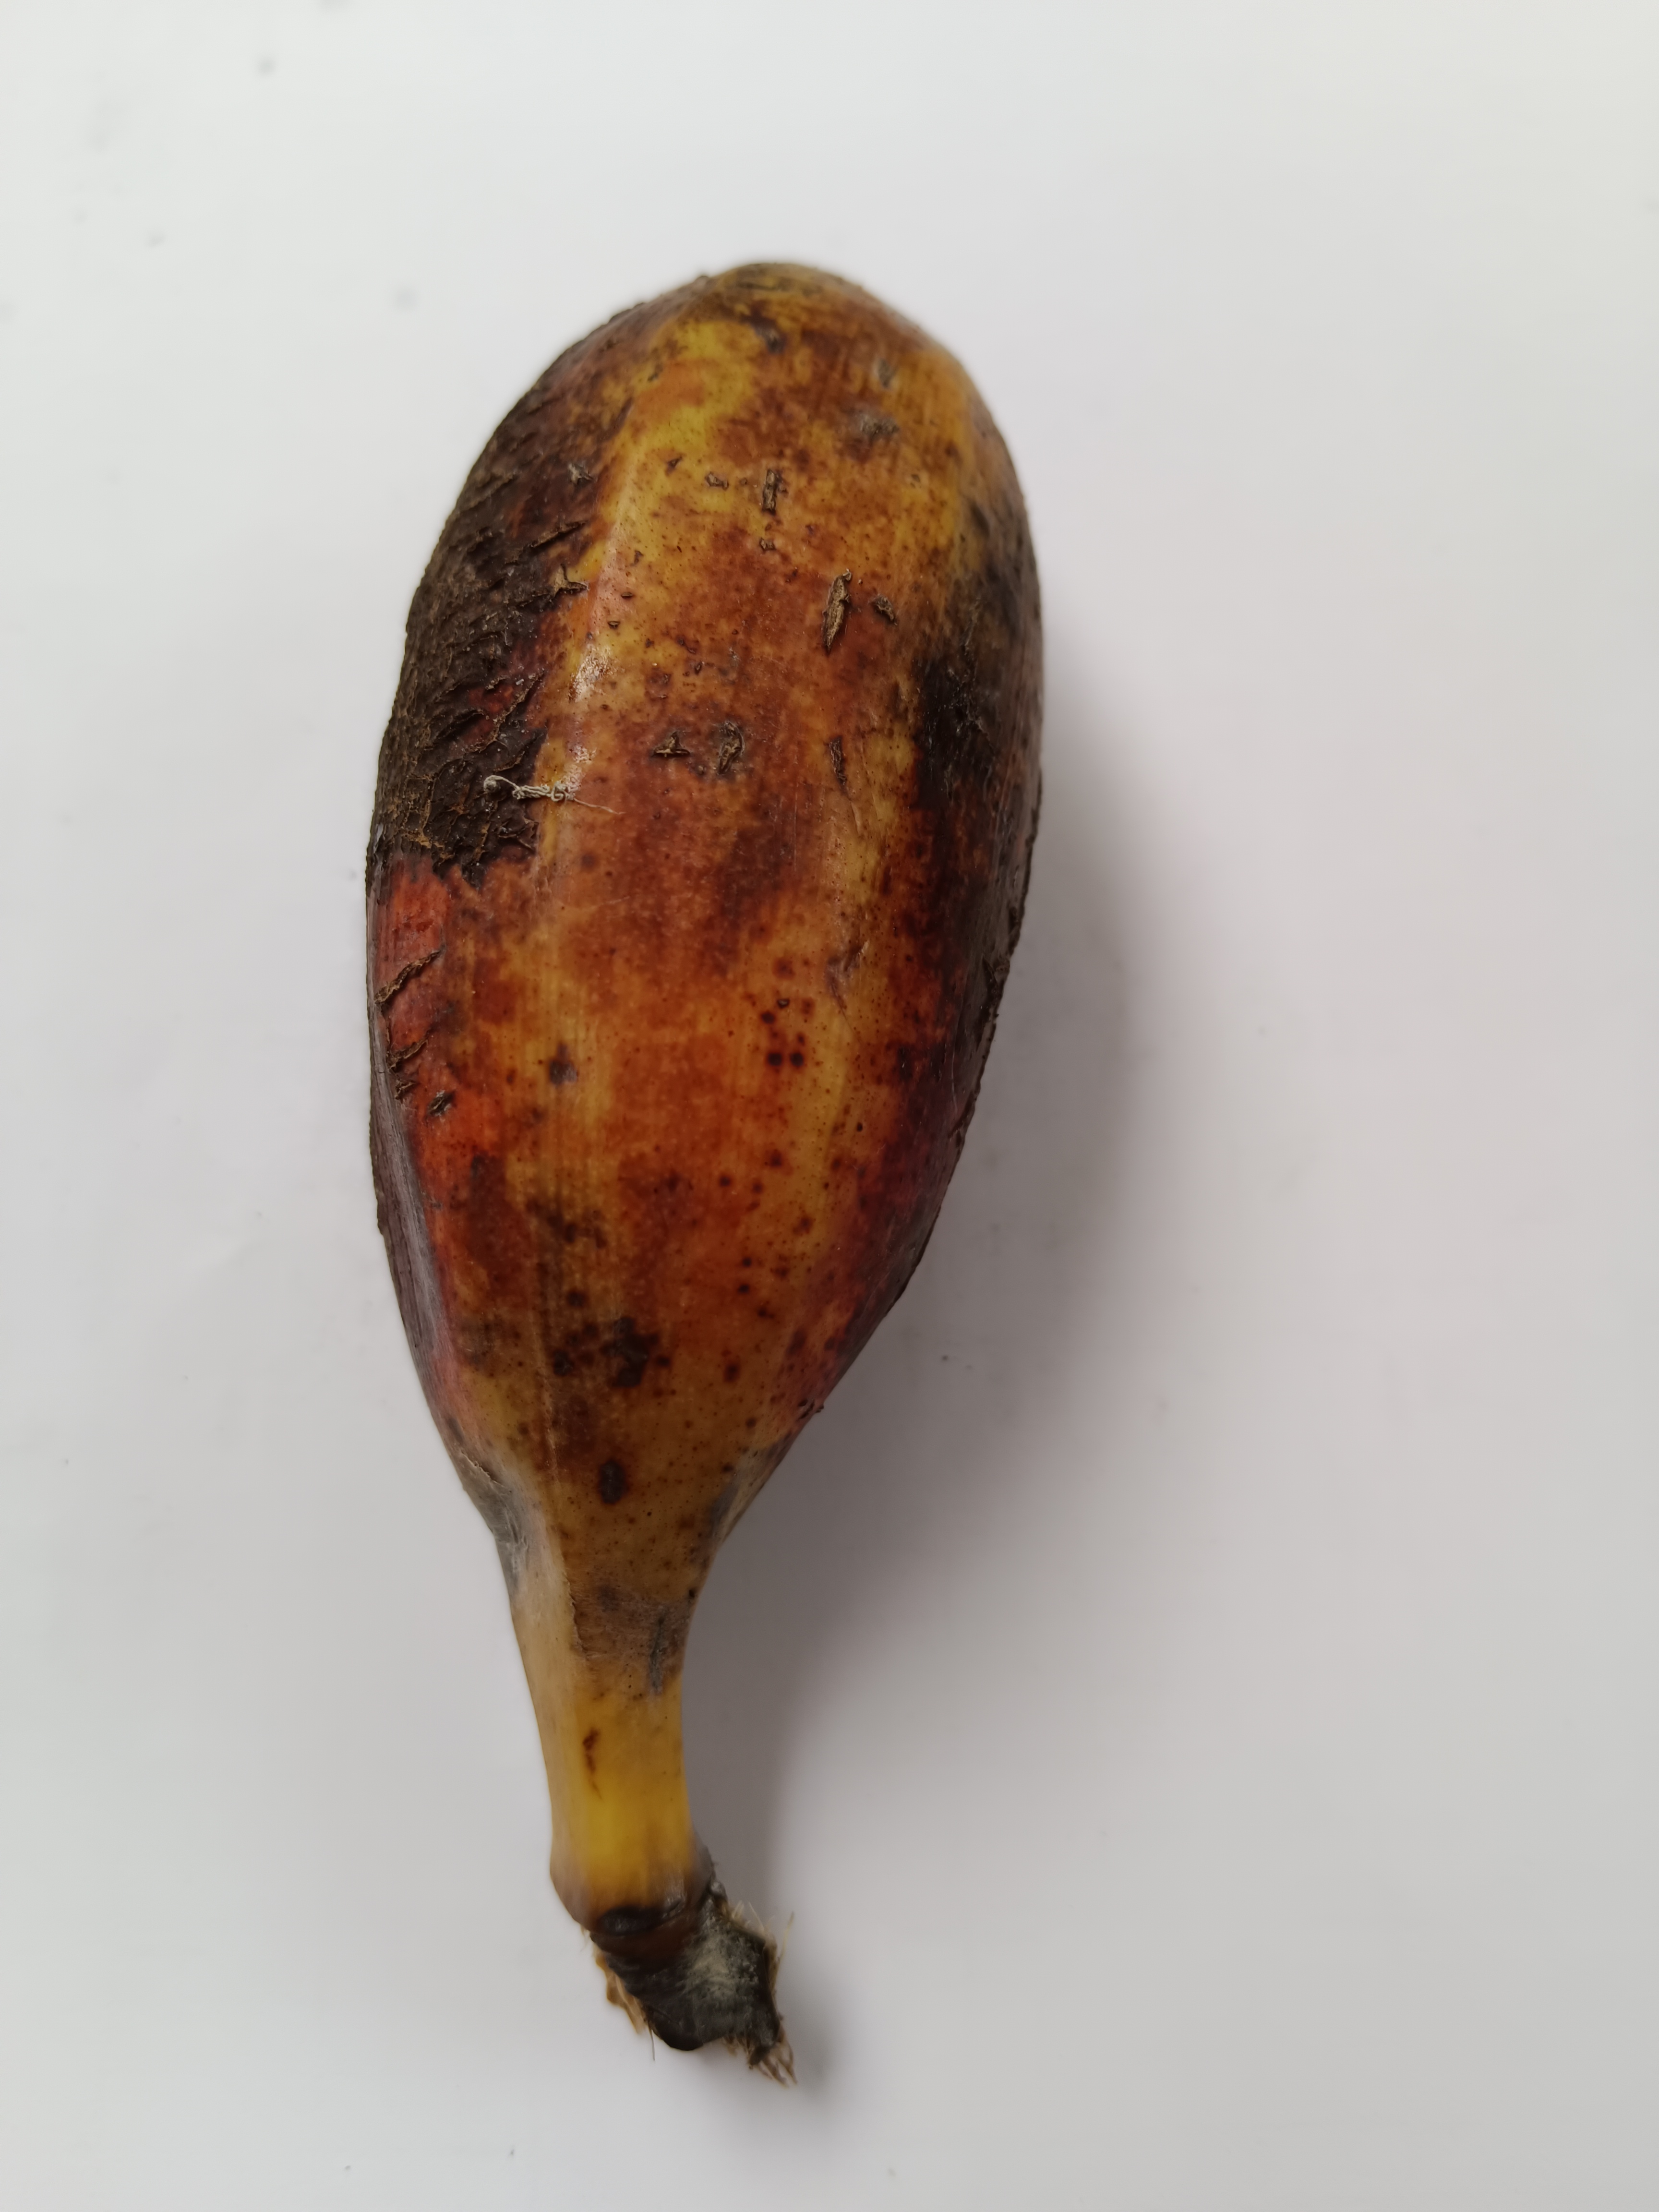
Banana variety: Bichi